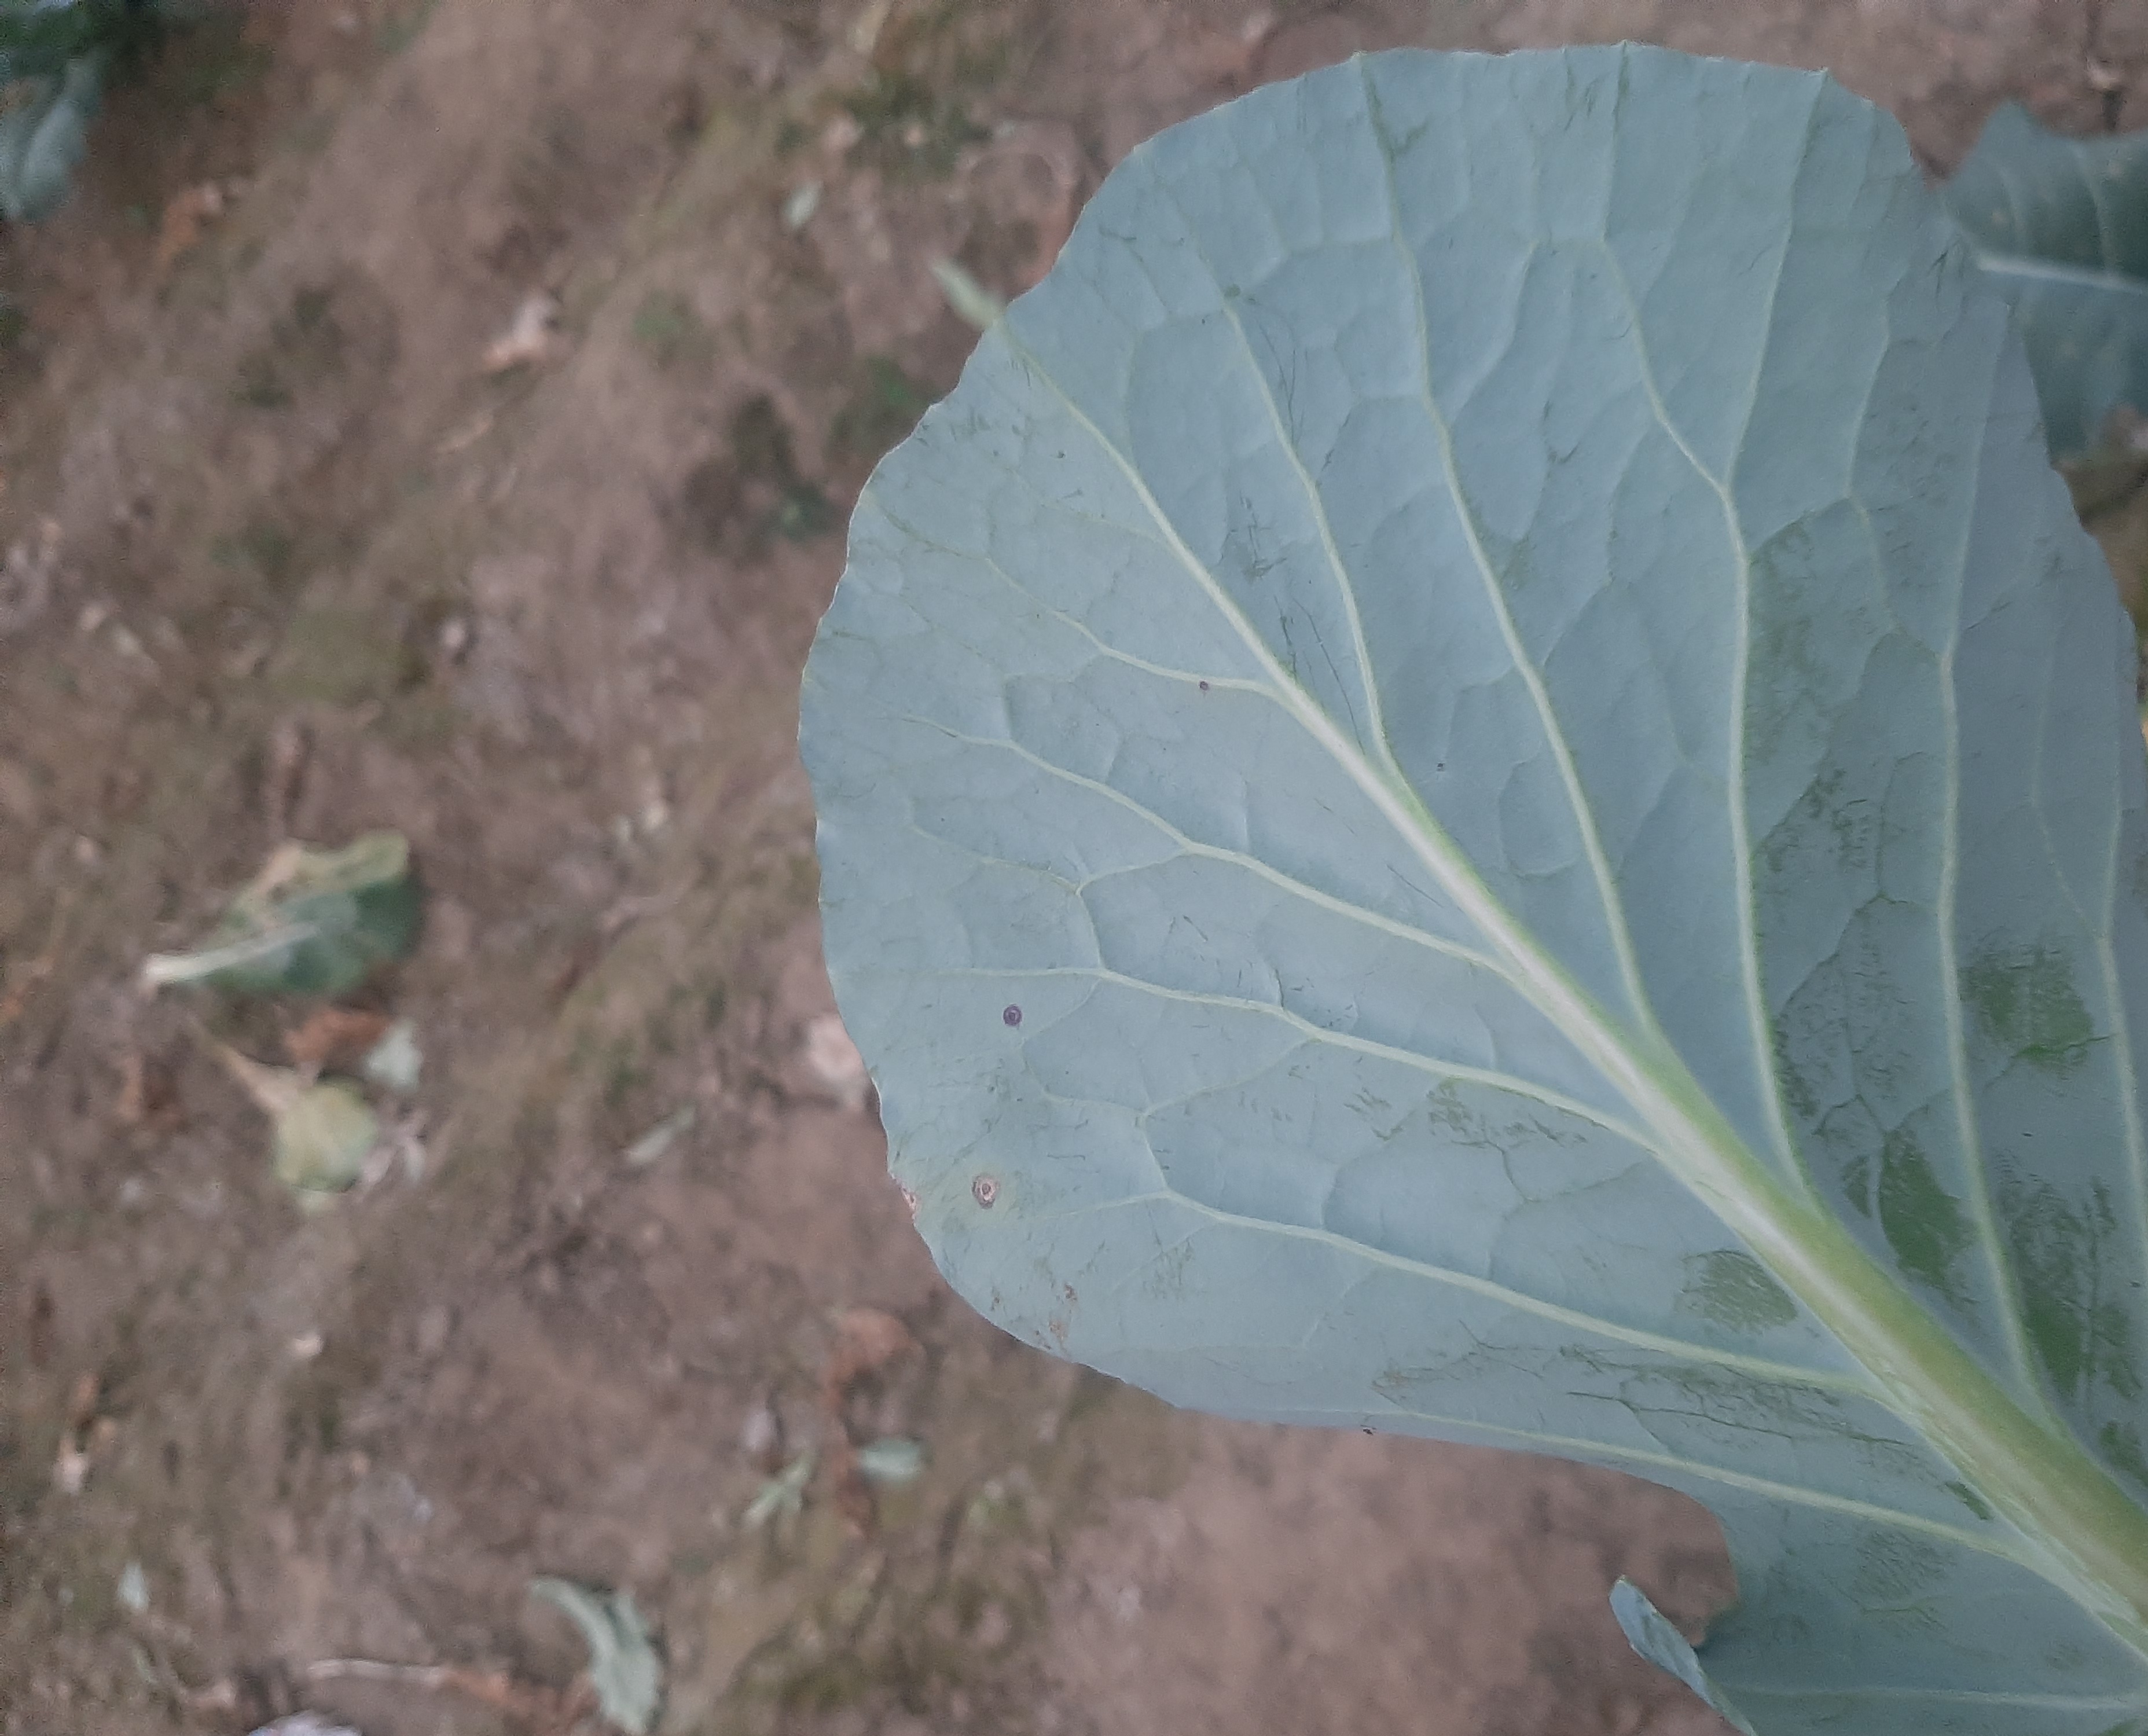
Label: No disease